Merced River

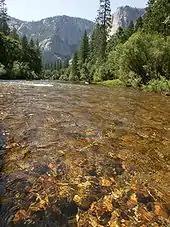
The Merced River threads through Yosemite National Park in a stretch popular for boating and whitewater rafting

The California Gold Rush in the 1850s saw gradually increasing mining in Merced Canyon and Yosemite Valley. Many Native Americans in the area revolted, leading to conflicts between miners and the Ahwahnechee. In 1851 the Mariposa Battalion was formed to drive the remaining Ahwahnechee out of the valley into reservations. The Battalion fought an Ahwahnechee group led by Chief Tenaya over the South Fork of the Merced River. Eventually, they succeeded in driving most of the Indians out of the Yosemite Valley, first into a reservation near Fresno. Following the gold rush, the Ahwahnechee were allowed back into Yosemite Valley, but further incidents prompted a second battalion to drive them out, this time to the Mono Lake area. Many place names in the valley have their origin from the Mariposa Battalion.